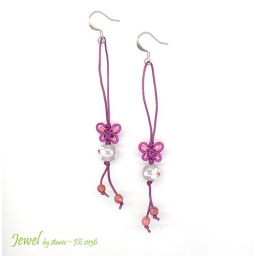
Rhodonite Gemstones and flower pattern beads in chinese cord (butterfly) designs. These earrings are handcrafted in non-tarnish silver components.Length: 8cm